Safe Drinking Water Act

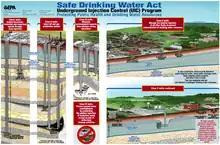
EPA poster illustrating UIC well classes

Public water systems are required to regularly monitor their water for contaminants. Water samples must be analyzed using EPA-approved testing methods, by laboratories that are certified by EPA or a state agency.